Carlos Vinícius

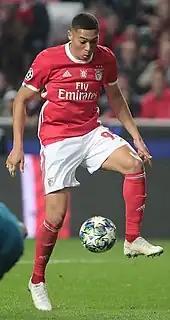
Vinícius with Benfica in 2019

On 20 July 2019, Vinícius signed with Portuguese champions Benfica for a transfer fee of €17 million and five-year contract which includes a release clause of €100 million. He scored a goal on his debut for the club, sealing a 5–0 win over Paços de Ferreira on 10 August.